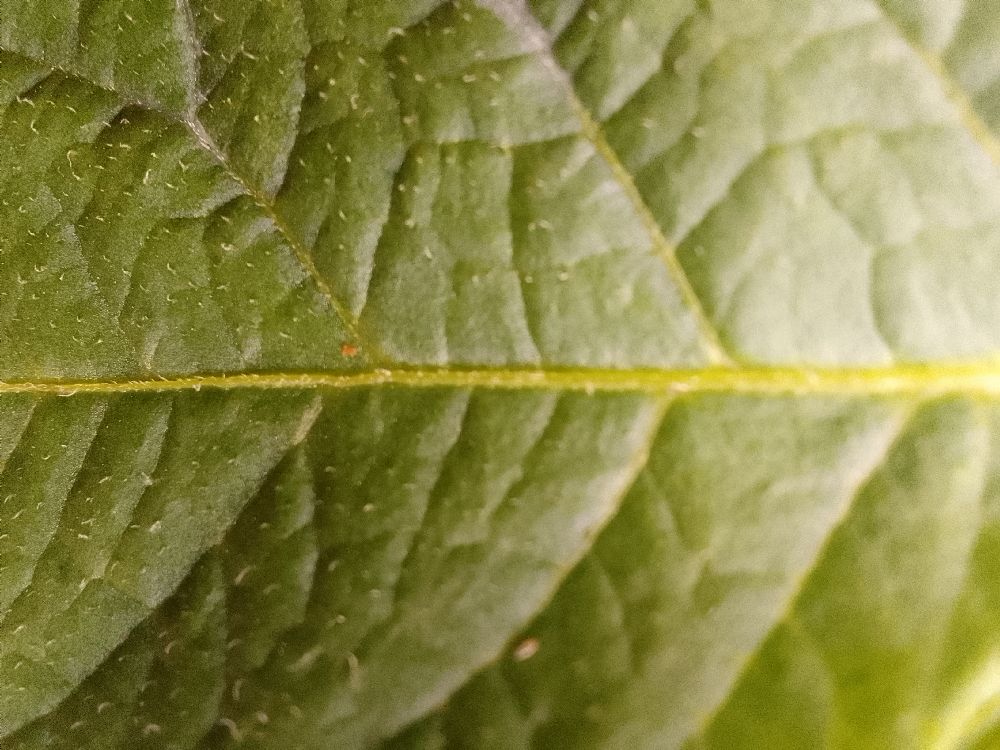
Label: Healthy